Genes (game show)

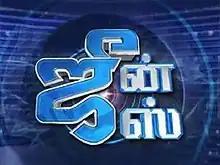
Logo

Genes is an Indian Tamil-language reality television game show broadcast on Zee Tamil. The show premiered in 2015 and is also available for streaming on the digital platform ZEE5. "Genes" is a remake of the Telugu game show of the same name, which originally aired on ETV. The format of the show revolves around contestants identifying real people by connecting them through genetic similarities.